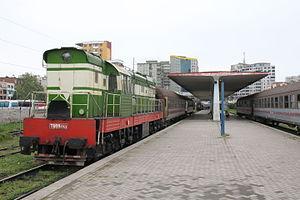
Le transport ferroviaire en Albanie est constitué d'un réseau ferroviaire à écartement normal.